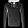
Label: Pullover